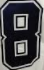
Number: 8